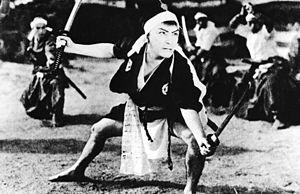
Masahiro Makino, né le 29 février 1908 à Kyoto et mort le 29 octobre 1993 à Tokyo, est un réalisateur japonais spécialisé dans les films d'action où le héros solitaire, souvent un samouraï, doit venger les injustices sociales et fait de cette cause une mission personnelle, quasiment une obligation.